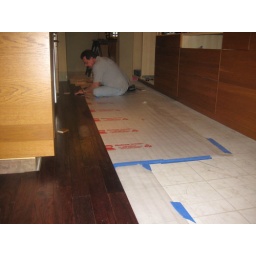
new floor in kitchen